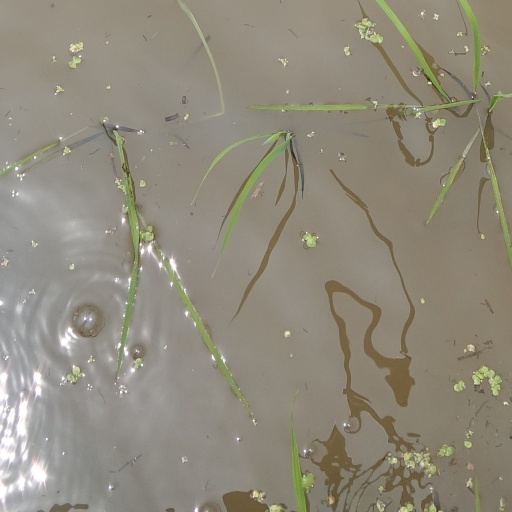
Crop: rice